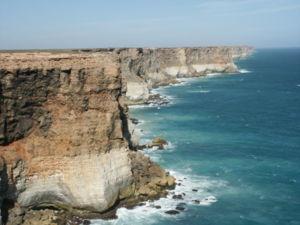
La Grande Baie australienne est une immense baie du sud-est de l'océan Indien baignant une partie des côtes méridionales de l'île principale de l'Australie, selon le Service hydrographique australien, elle est ouverte au sud sur l'océan Austral.